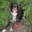
Label: dog